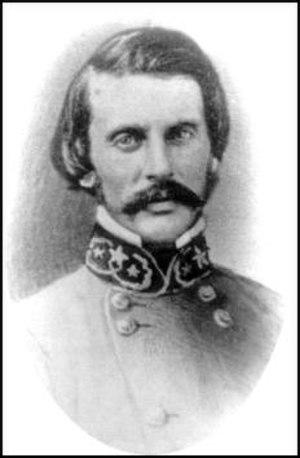
William Steele est un officier de carrière dans l'armée des États-Unis qui a servi avec distinction pendant la guerre américano-mexicaine. Plus tard, il sert en tant que général confédéré au cours de la guerre de Sécession.
Le bureau des affaires indiennes des États confédérés est une subdivision du département de la Guerre des États confédérés, créé en 1861 pour gérer les services dont le département de la Guerre est responsable au sujet des relations entre de la Confédération et les diverses nations indiennes avec laquelle elle interagit.